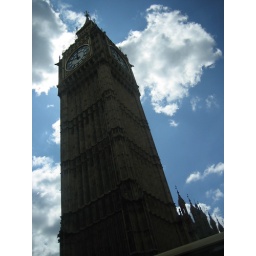
I thought this came out well considering it was taken while driving in a car with the window up.